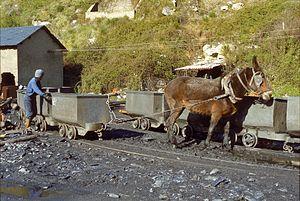
Manœuvre de berlines à l'aide d'un cheval, dans une exploitation minière à Santa Cruz del Sil en 1983.
Une berline de mine est un wagonnet circulant dans les galeries de mines sur des rails formant des voies étroites.